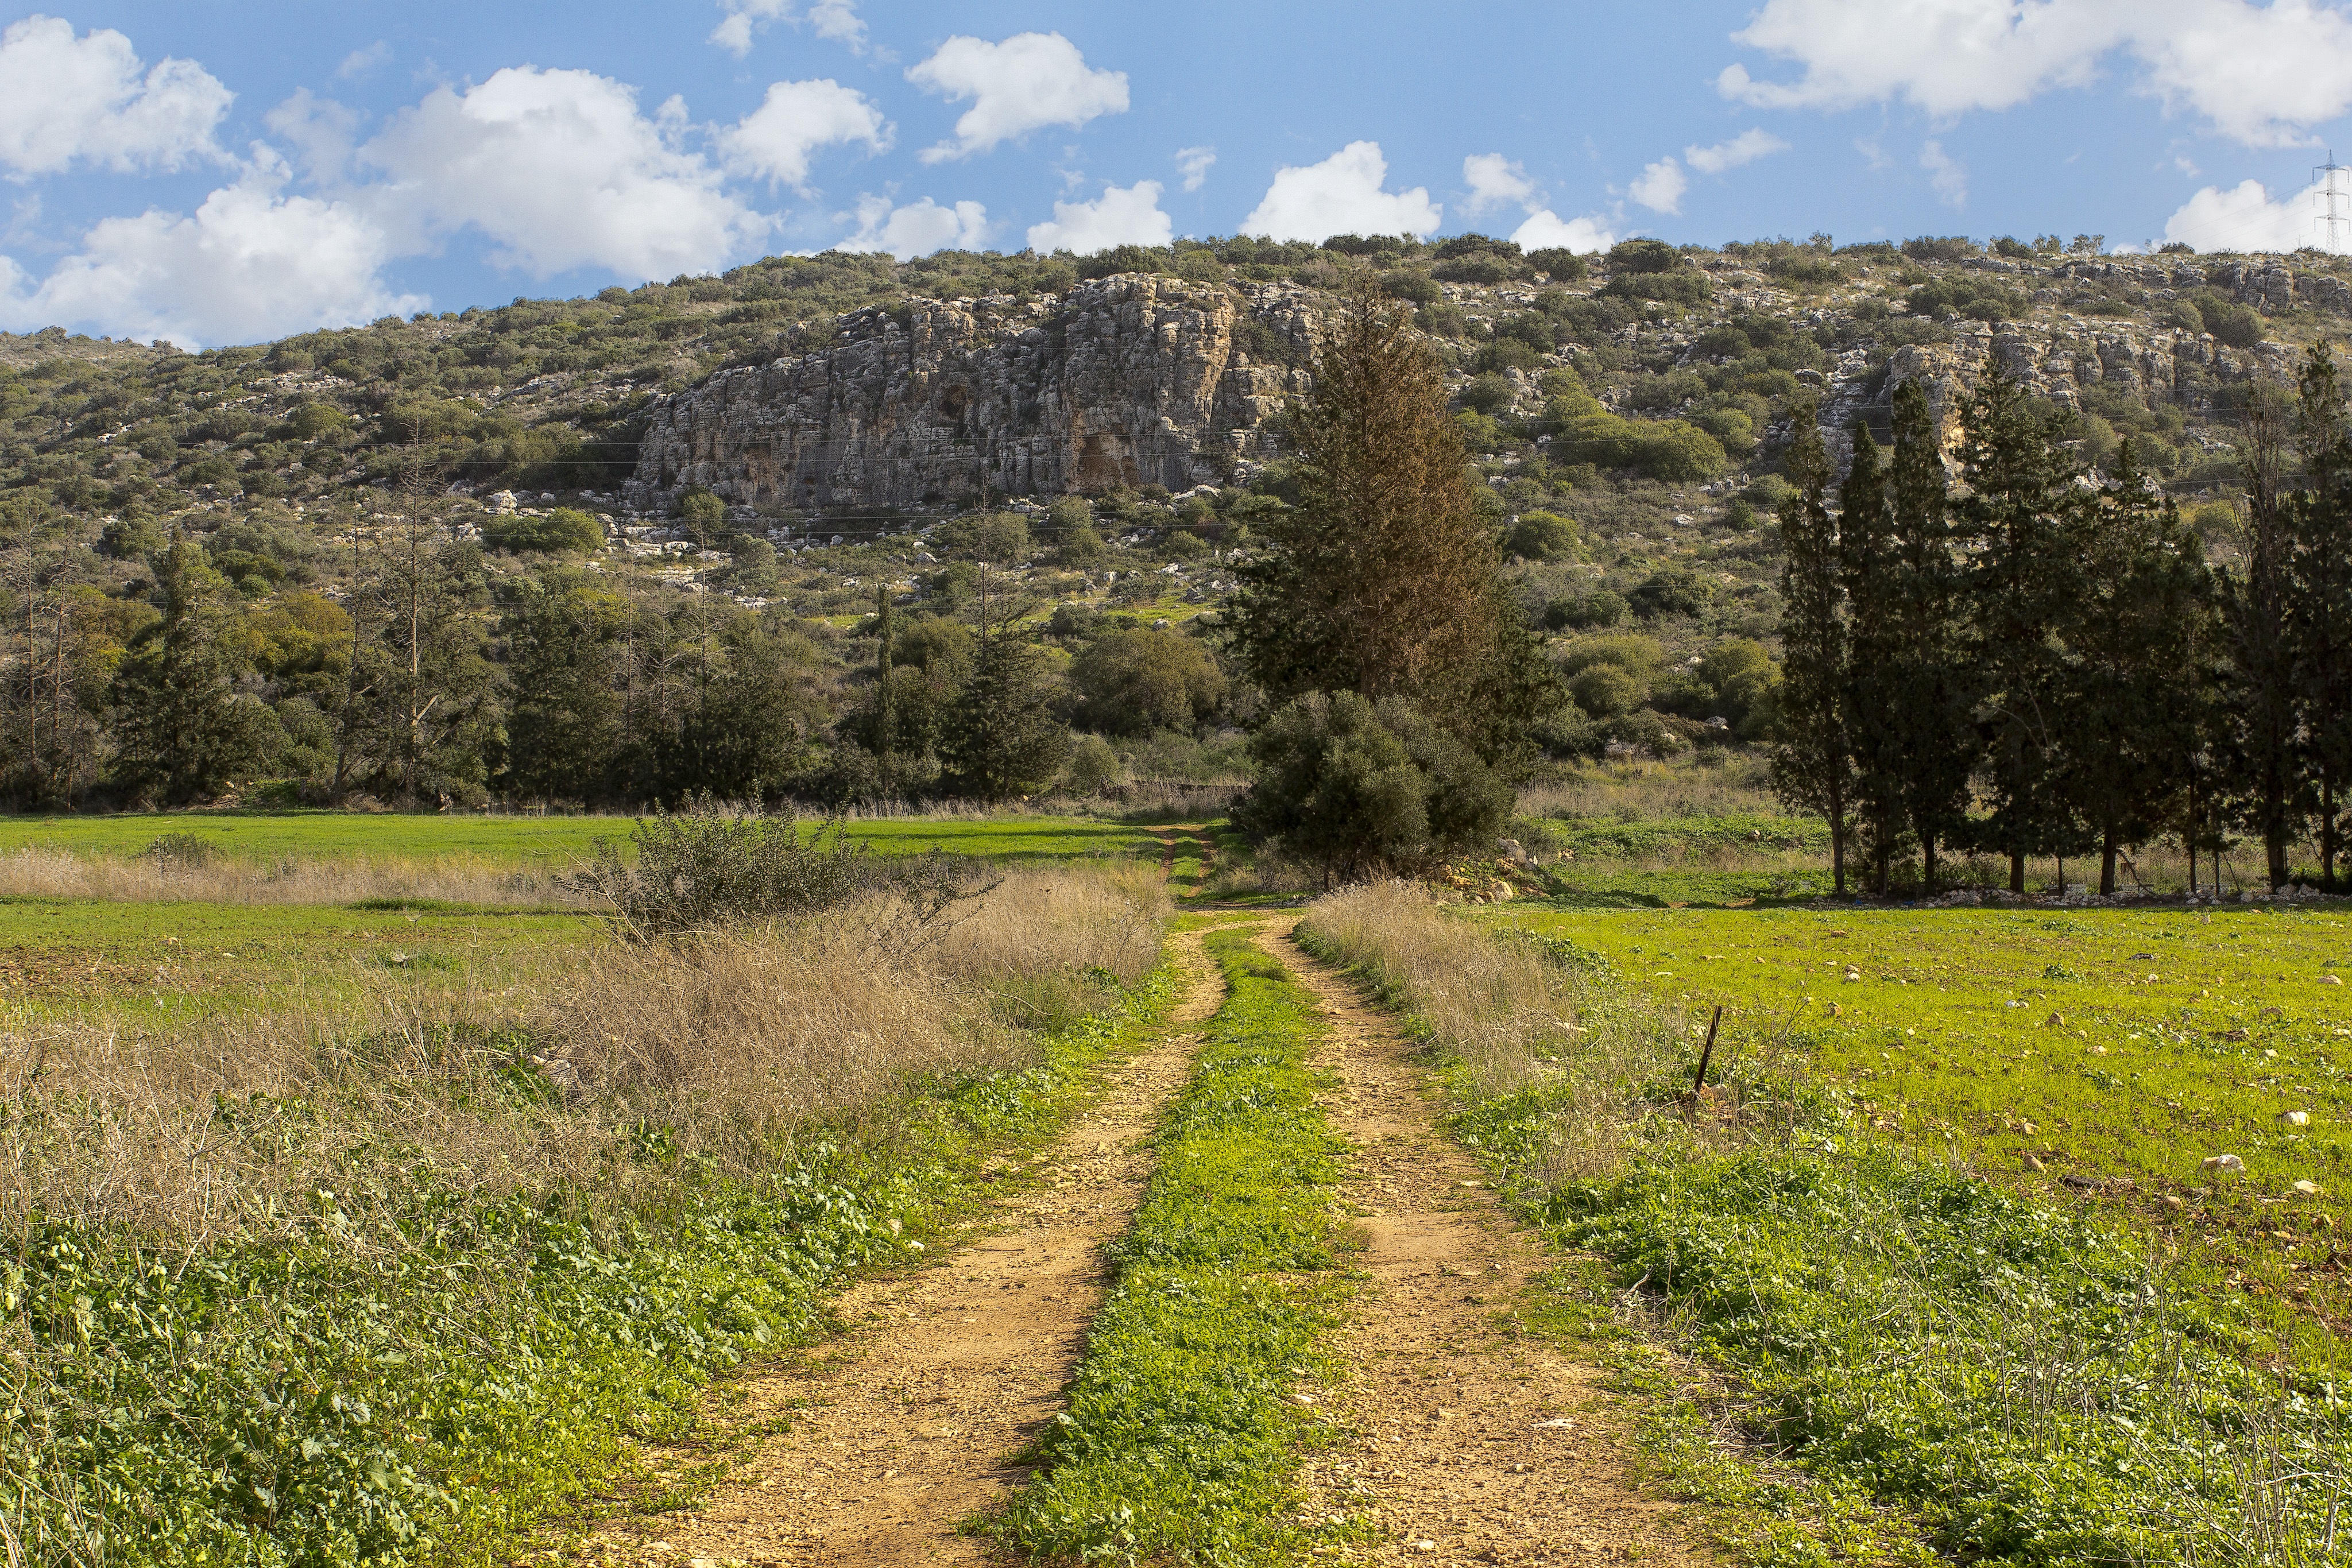
landscape, nature, forest, grass, outdoor, mountain, cloud, sky, trail, field, meadow, prairie, hill, valley, dirt road, wild, environment, foliage, rural, green, pasture, natural, park, soil, agriculture, season, ridge, trees, woods, grassland, plantation, plateau, day, scene, habitat, ecosystem, rural area, natural environment, mountainous landforms